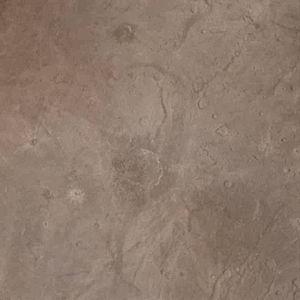
La géographie de Charon regroupe les disciplines, telles que la topographie, la géomorphologie, la climatologie ou des sciences concernées par l'étude de la géographie physique de Charon.
Le cratère Ripley est un cratère d'impact situé sur Charon, une lune de Pluton. Il a été nommé d'après l'héroïne Ellen Ripley.